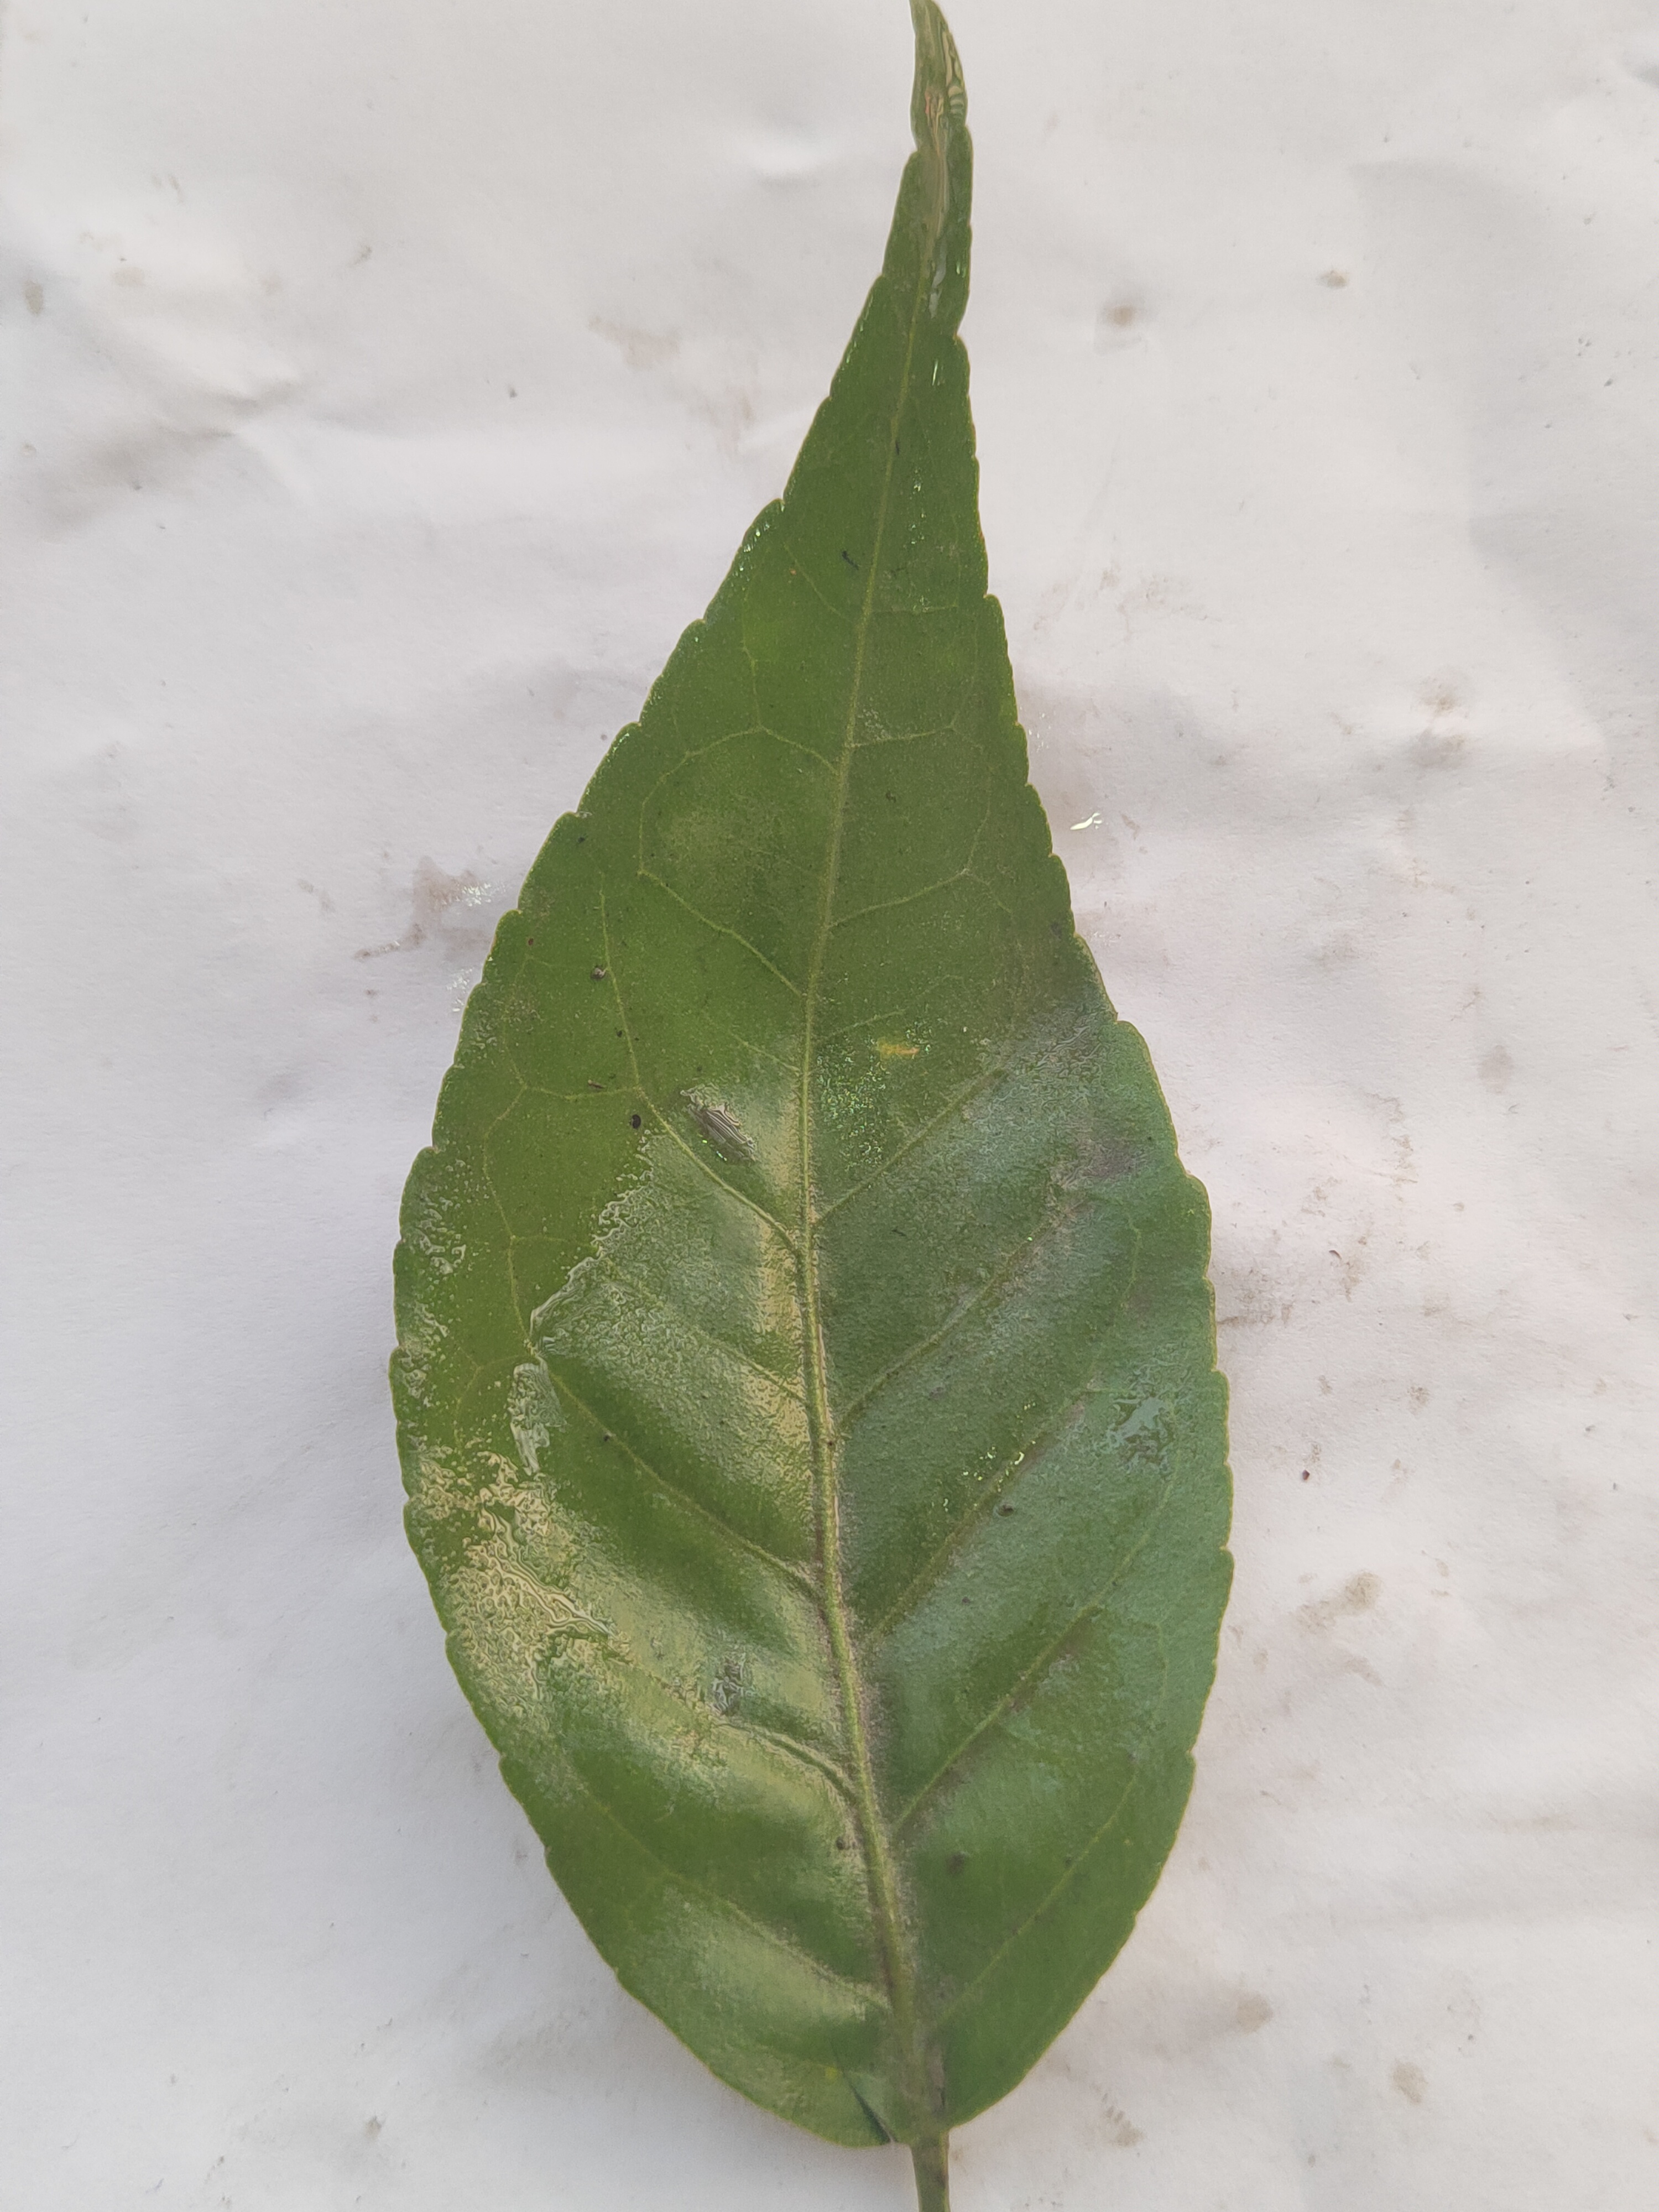
Leaf variety: Aegle marmelos